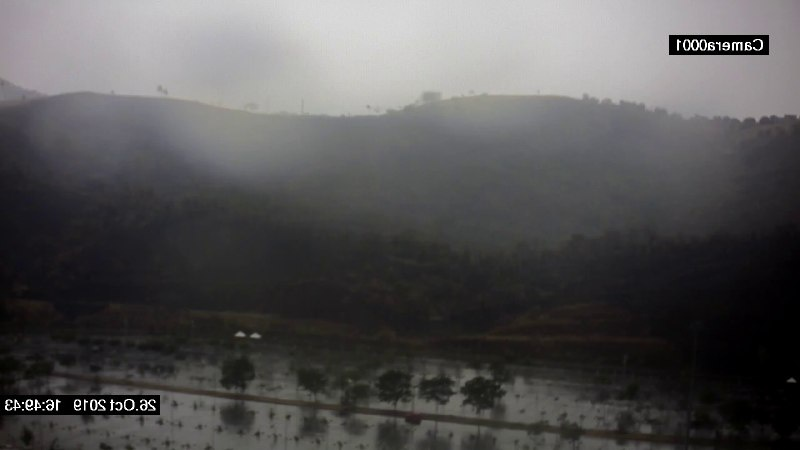
Fire: no
Smoke: no